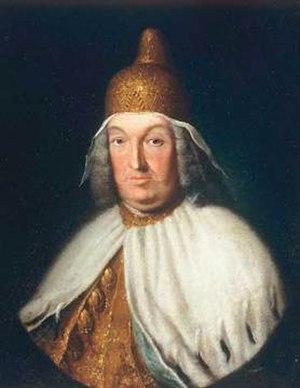
Pietro Grimani est le 115ᵉ doge de Venise élu en 1741.
La liste des doges de Venise débute avec Paolo Lucio Anafesto, le premier doge, élu en 697, et s'achève avec le 120ᵉ doge, Ludovico Manin, qui abdique en 1797. Les dates des premiers doges sont traditionnelles et difficilement vérifiables.